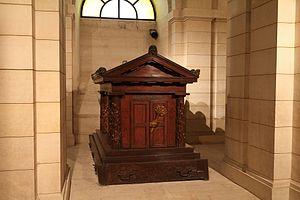
Tombe de Jean-Jacques ROUSSEAU au Panthéon de Paris en septembre 2013, Île-de-France, France.
La liste des personnes transférées au Panthéon, à Paris, présente les 78 personnalités panthéonisées à ce jour.